Third Mainland Bridge

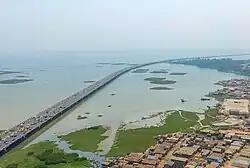

Third Mainland Bridge is the longest of three bridges connecting Lagos Island to the mainland, the others are the Eko and Carter bridges. It was the longest bridge in Africa until 1996 when the 6th October Bridge located in Cairo was completed.